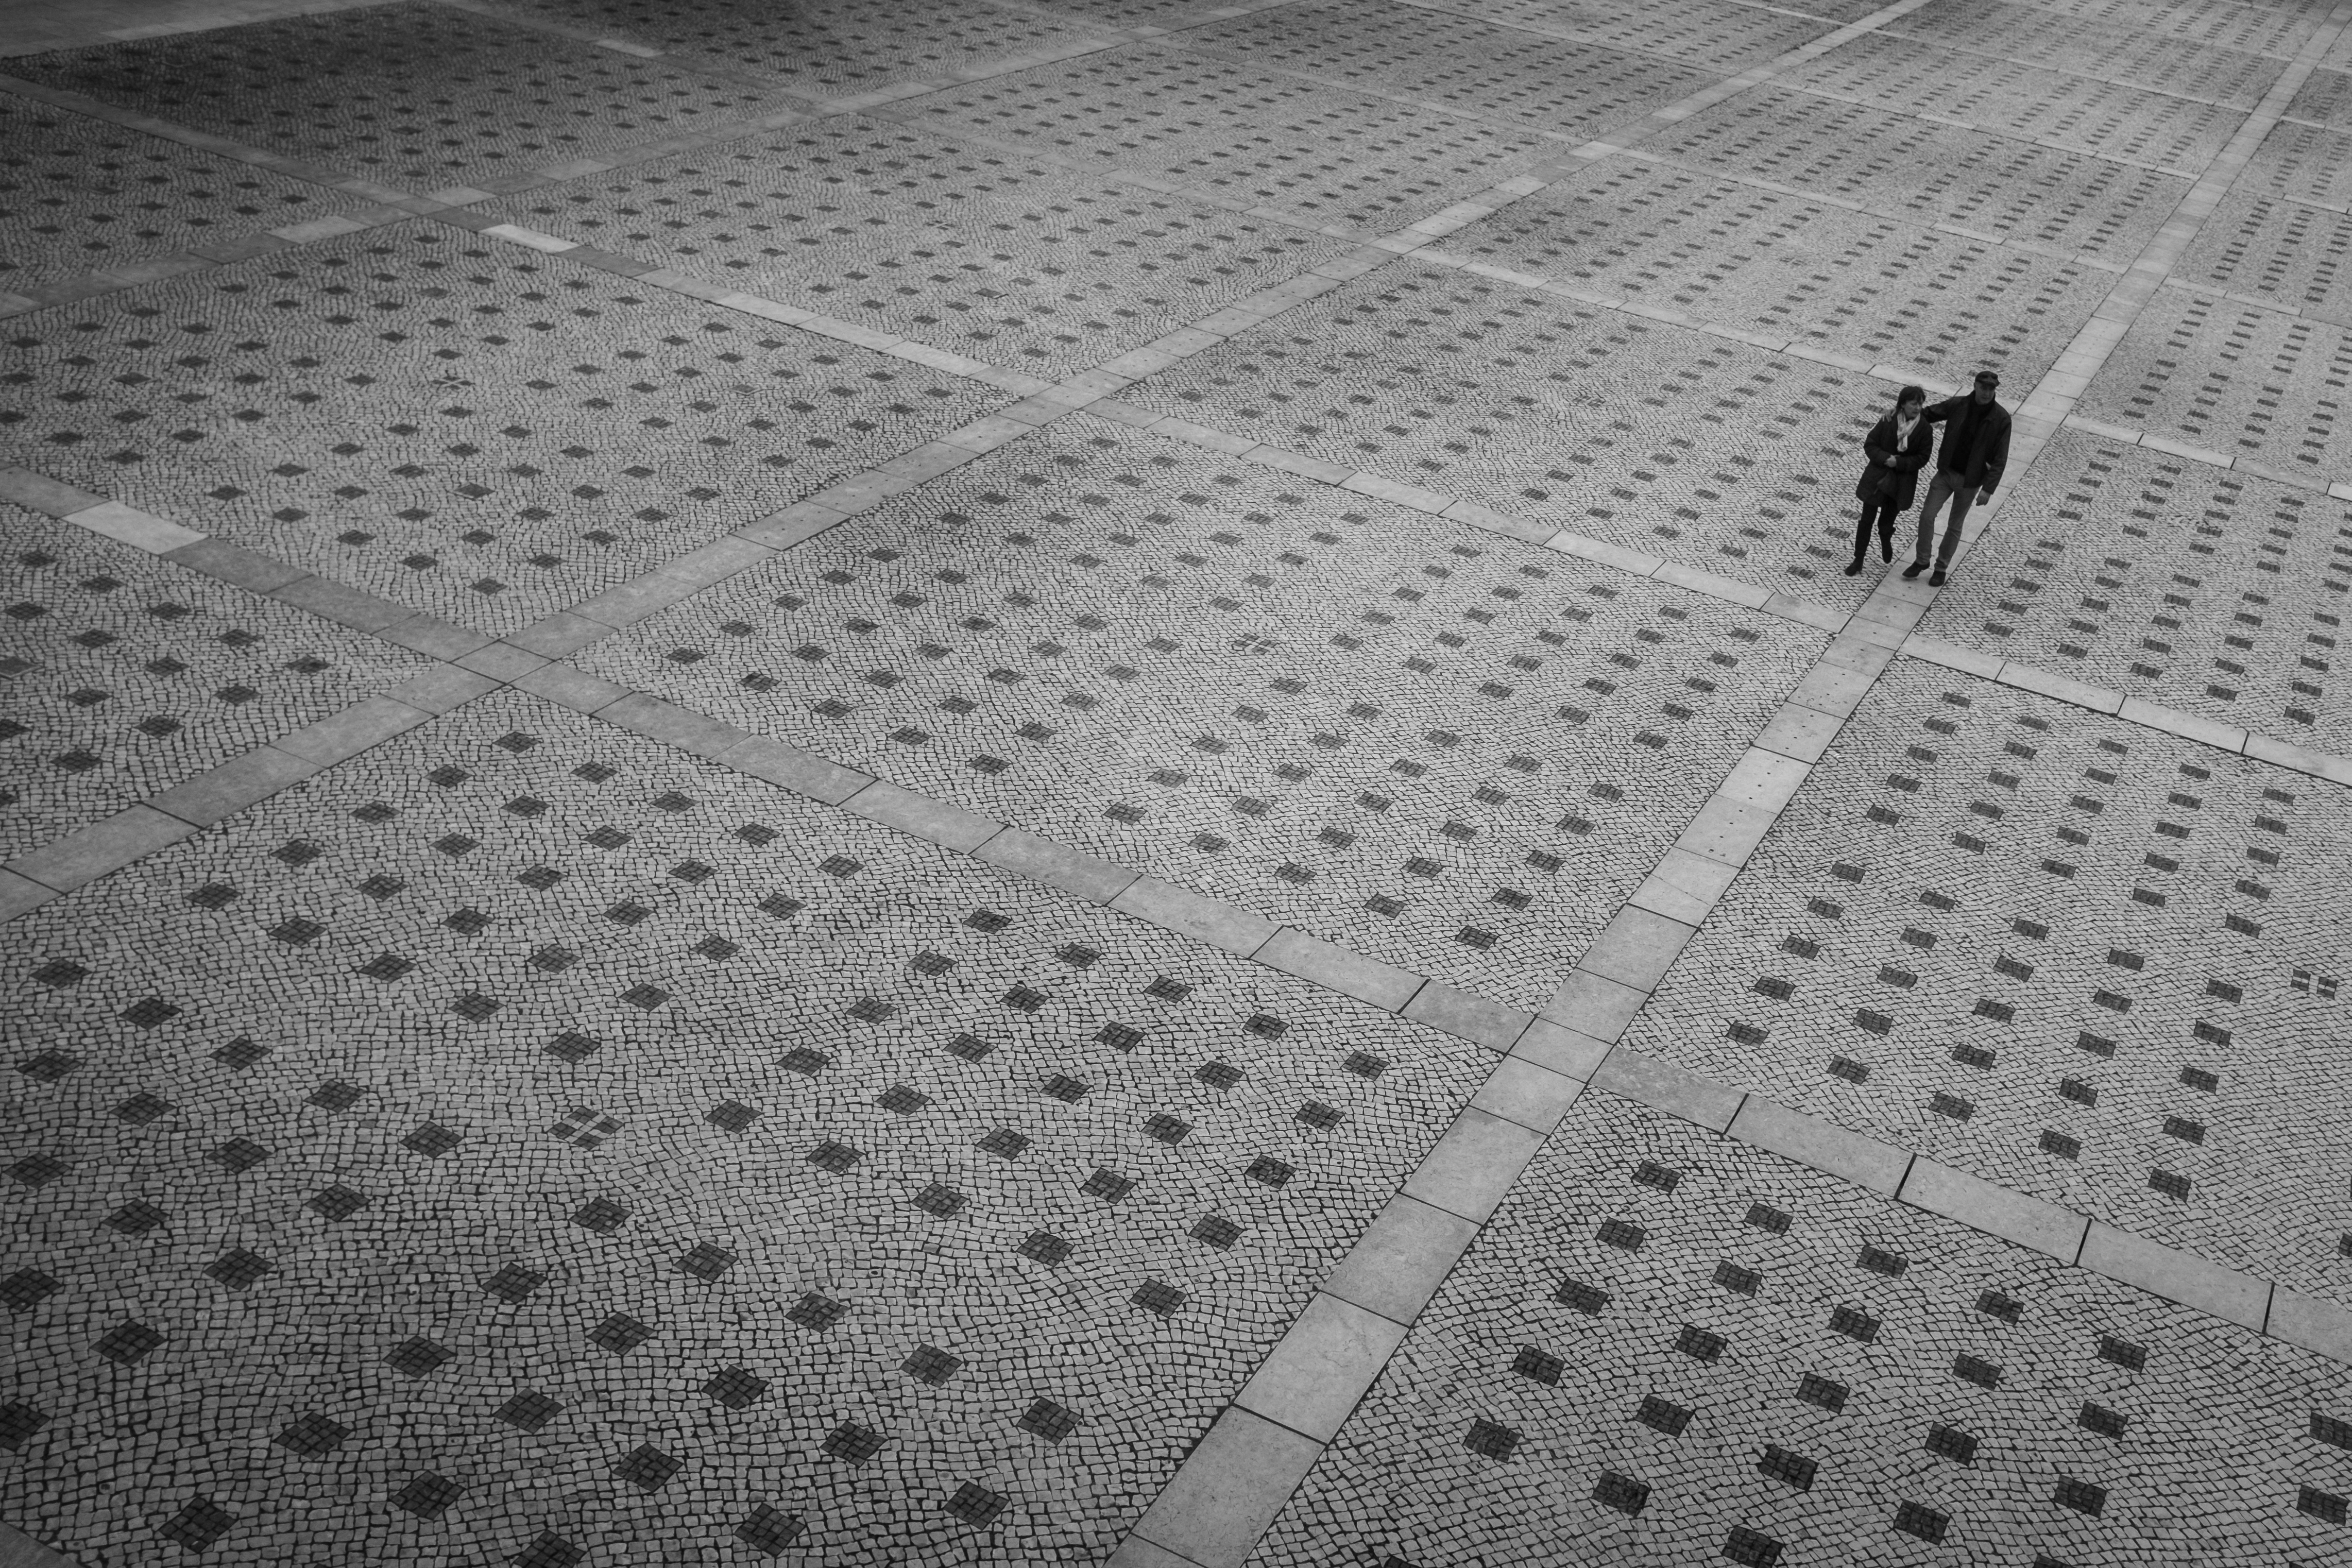
black and white, white, street, floor, pattern, line, black, monochrome, material, circle, textile, streetphotography, fineart, shape, lisboa, fernandopc, fernandocoelho, centroculturaldebelm, flooring, road surface, monochrome photography